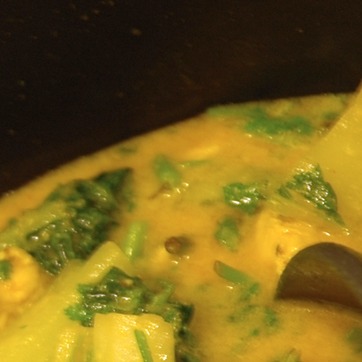
Material: food